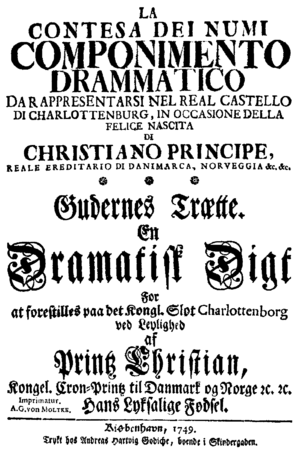
La contesa dei numi, ou La contesa de’ numi est un livret d'une composition dramatique en deux actes de Pietro Metastasio. Il a été mis en musique la première fois par Leonardo Vinci et représenté à Rome les 25 et 26 novembre 1729 pour la naissance du Dauphin de France dans la cour du Palazzo Altemps. Une autre version musicale a été composée ensuite par Gluck en 1749, pour célébrer la naissance de l'héritier du trône du Danemark, le futur Christian VII.